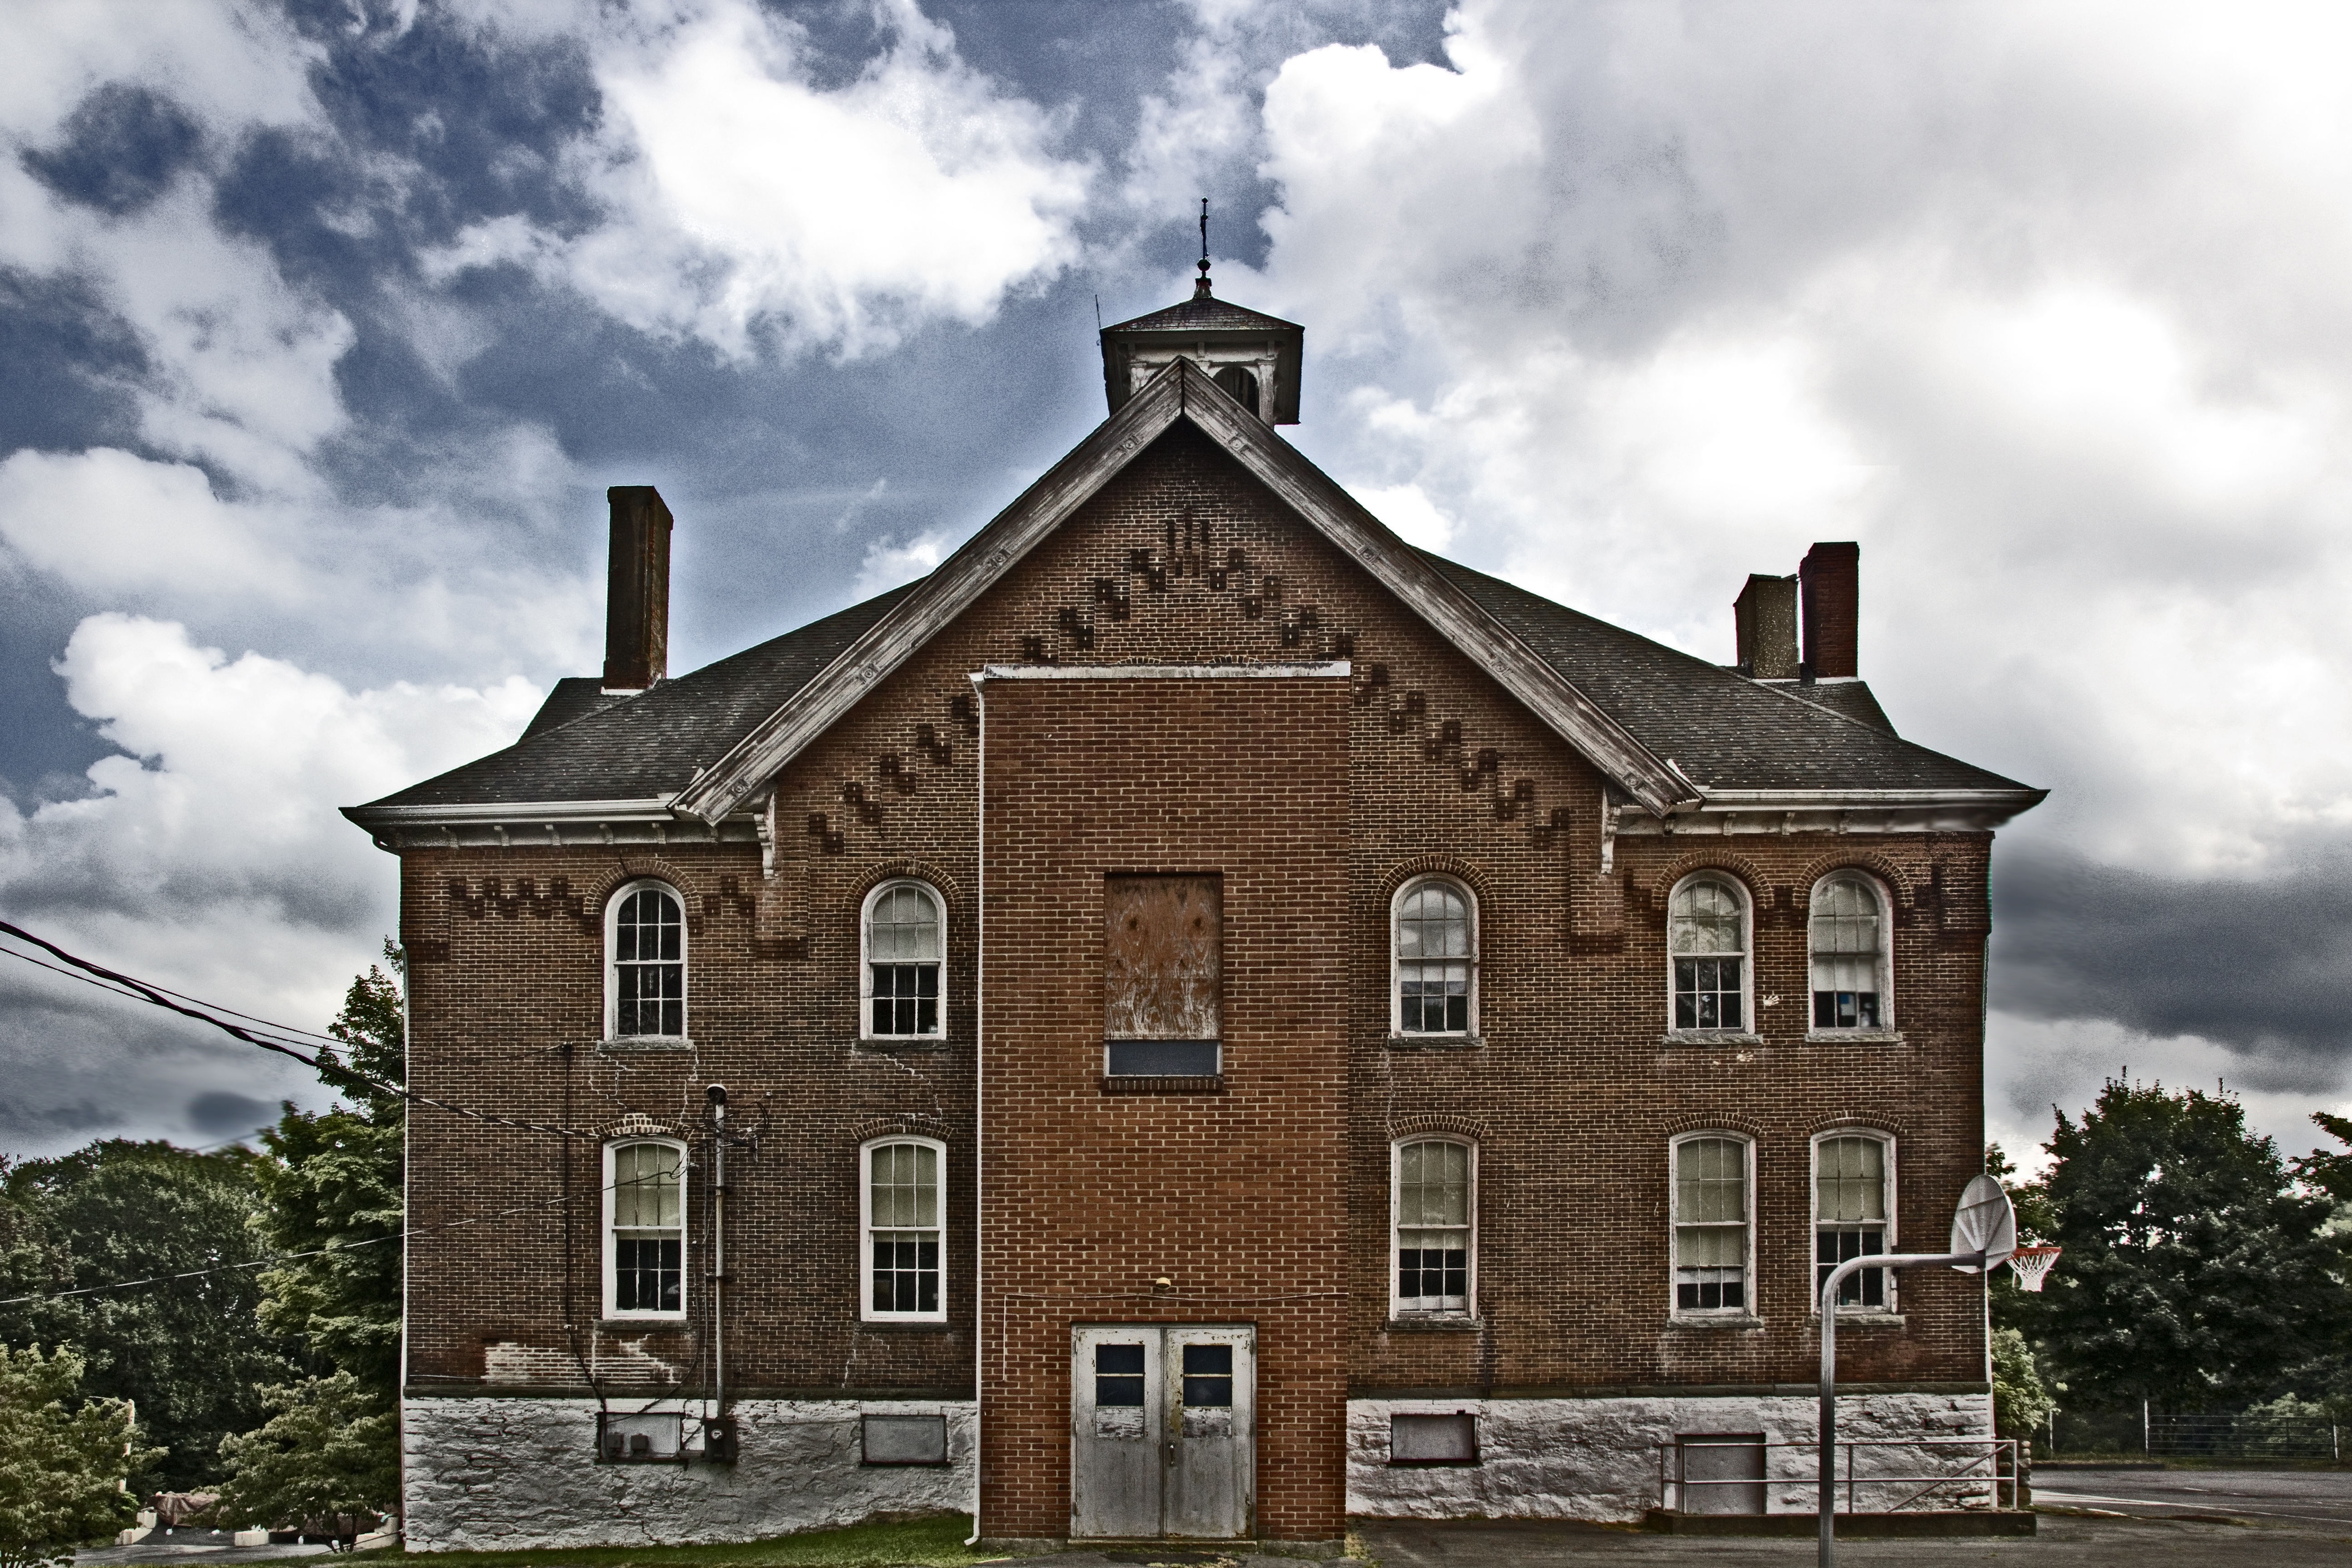
architecture, house, building, chateau, home, landmark, facade, church, chapel, old building, brick, place of worship, monastery, history, estate, courthouse, manor house, stately home, brick building